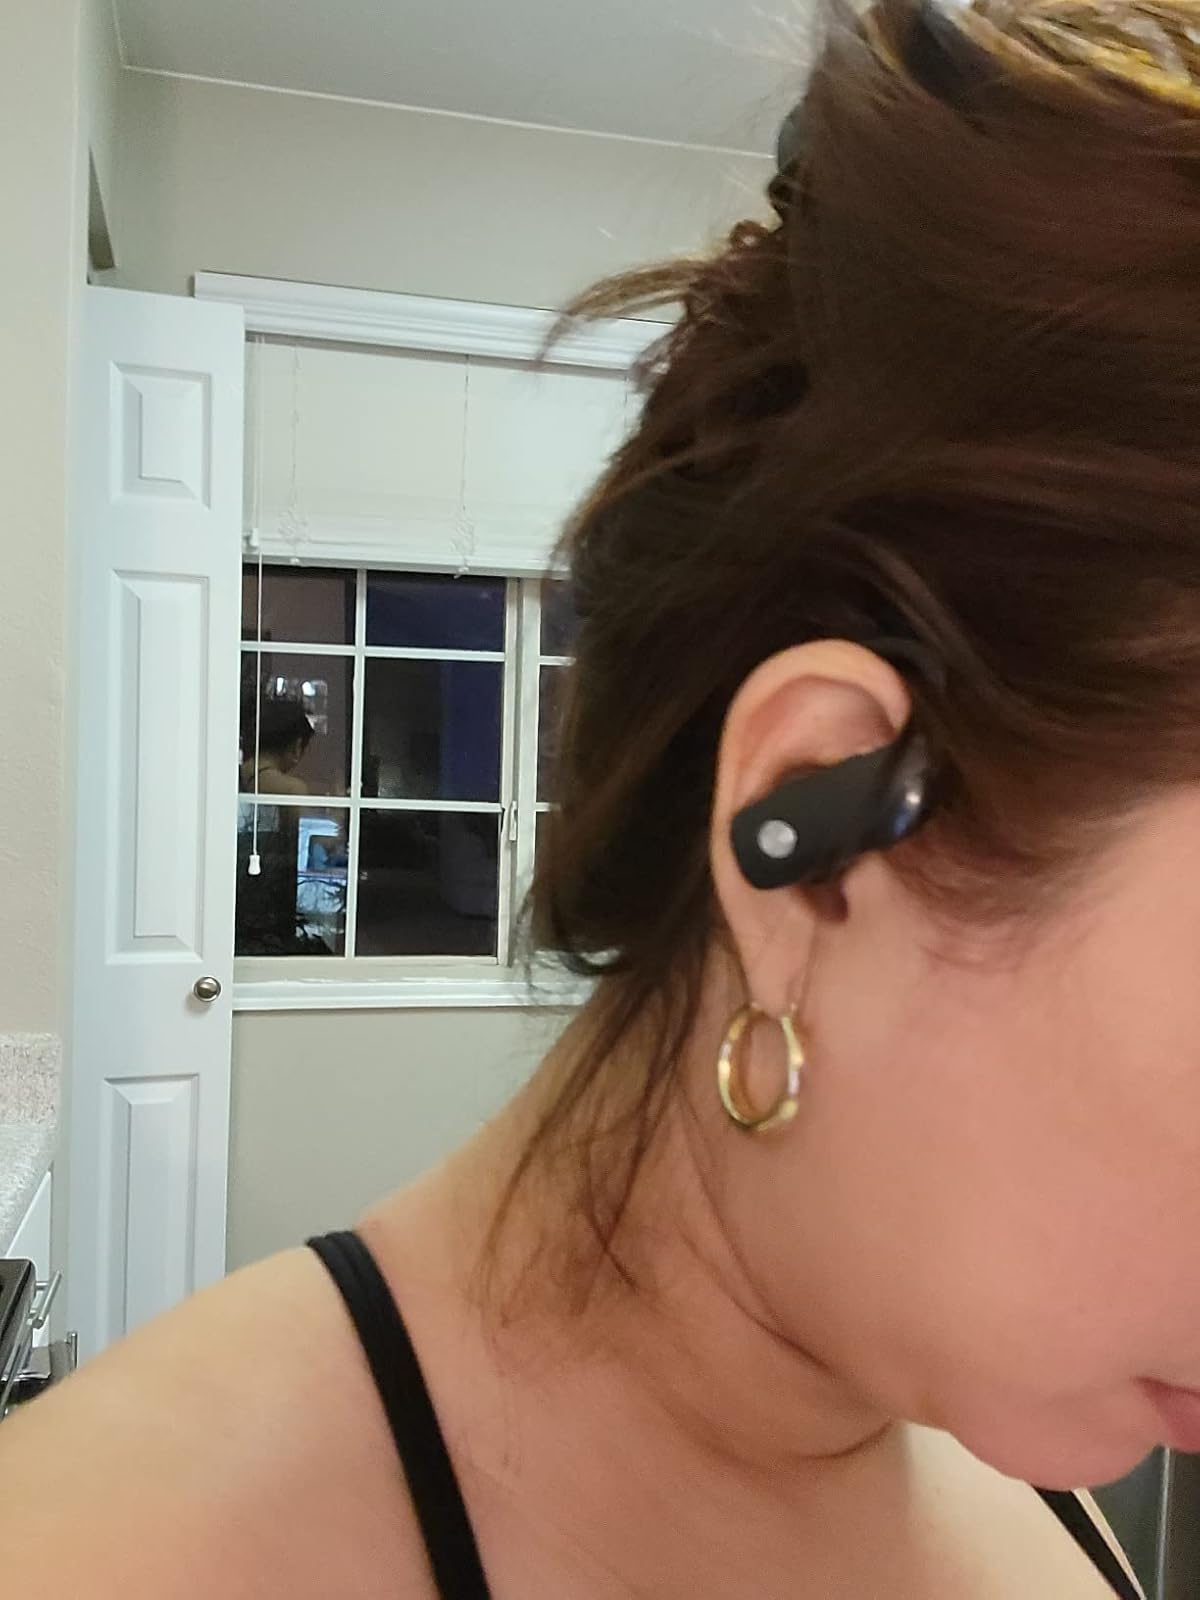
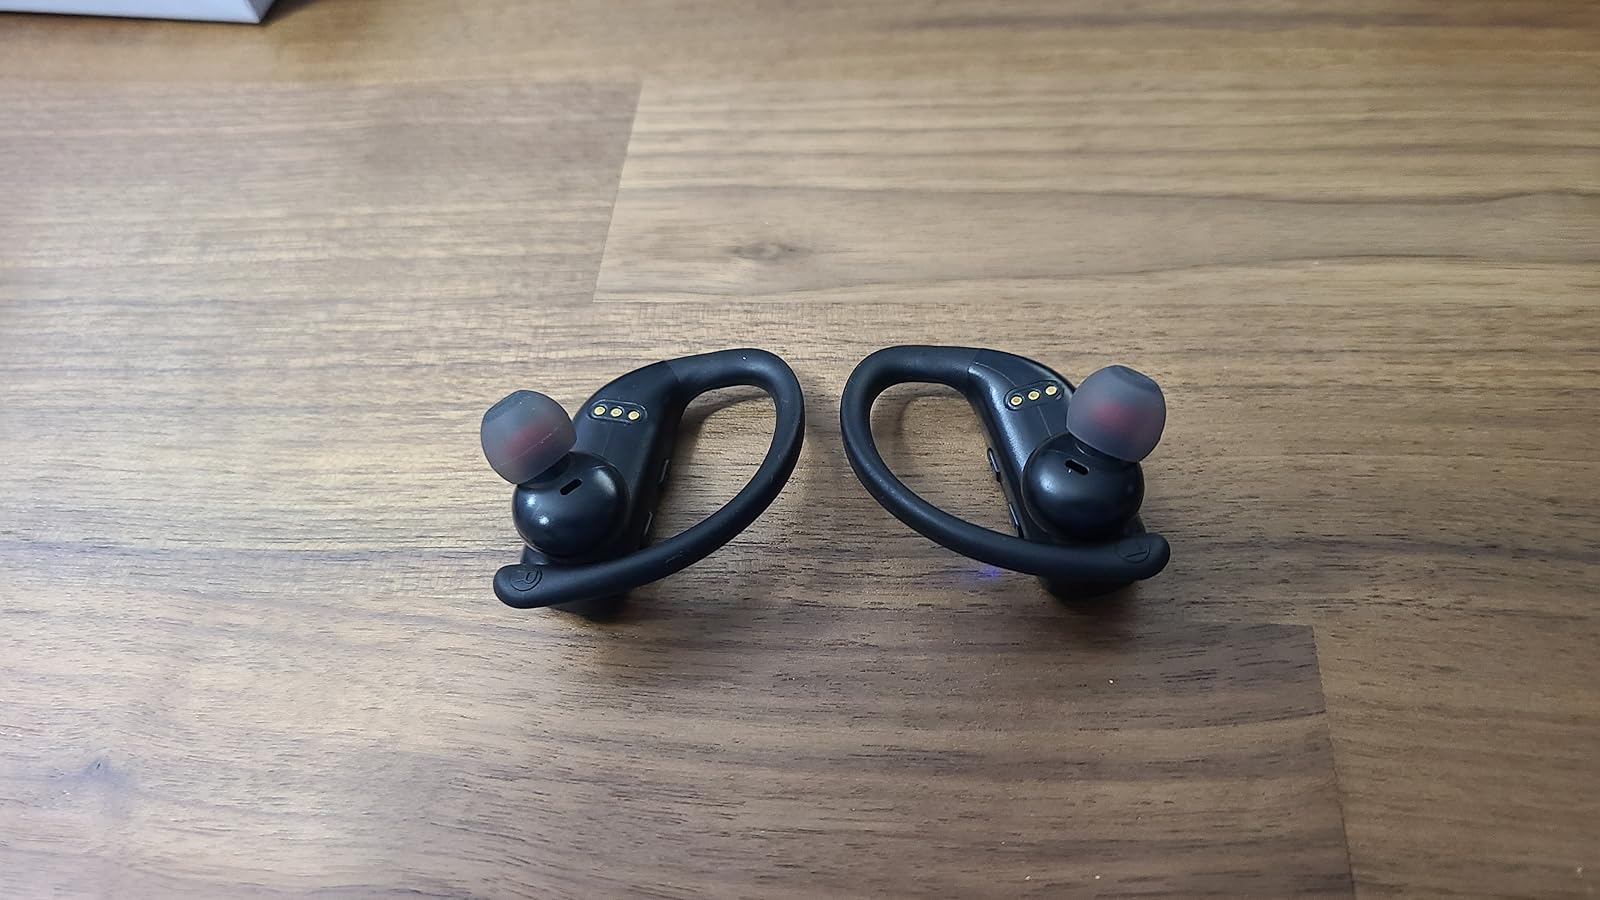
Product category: earbuds
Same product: yes